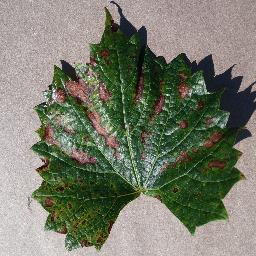
Label: Grape___Esca_(Black_Measles)